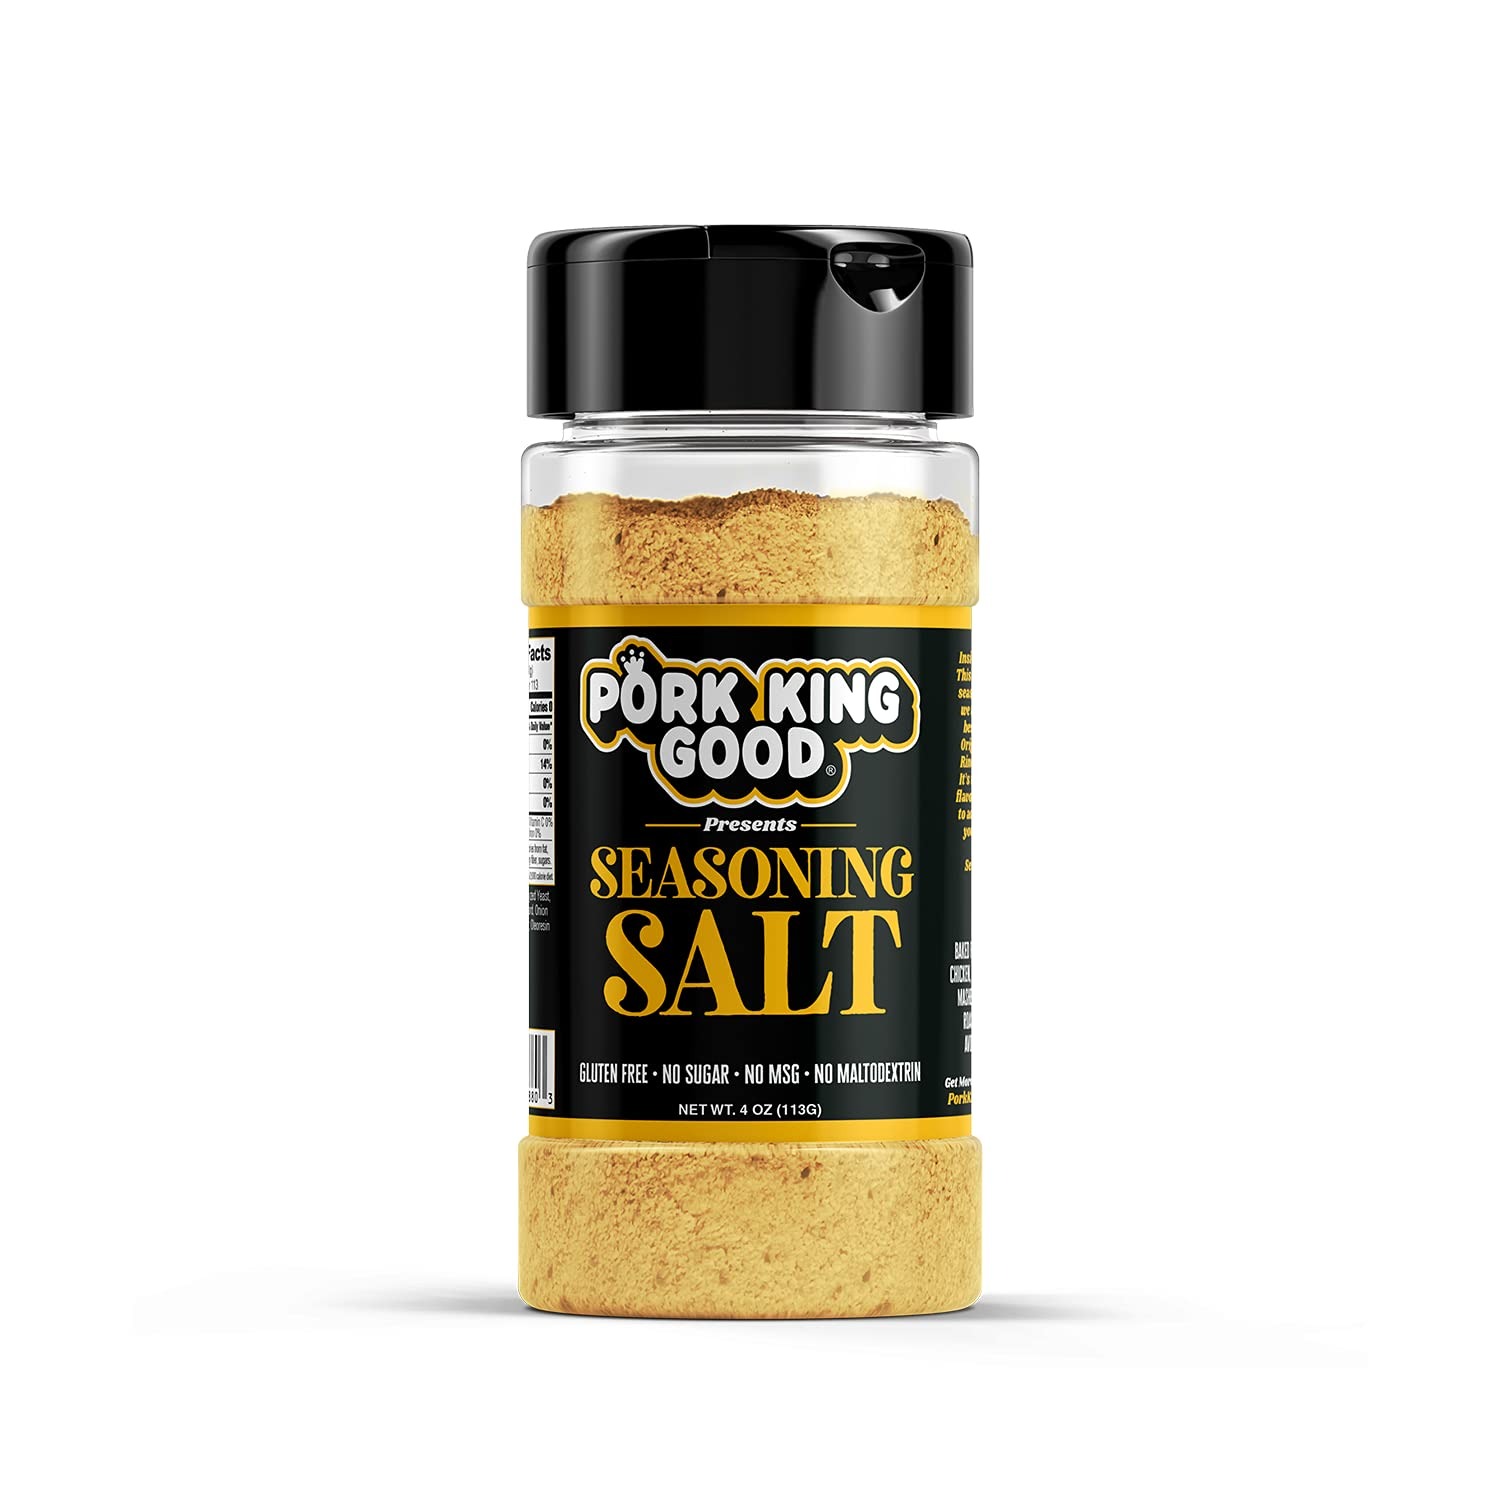
Item Name: Pork King Good Seasoning Salt for Cooking and Popcorn Seasoning - Keto Friendly, Paleo, No MSG, Gluten Free (Seasoning Salt, Single Shaker)
Bullet Point 1: BOLD, FUN FLAVORS: If you know Pork King Good, you know we’re all about going bold and getting weird with our innovative lineup of flavors!
Bullet Point 2: ZERO CARBS, MSG FREE, GLUTEN FREE: Add tons of flavor to your diet without any of the junk! We pride ourselves on our clean & natural ingredients. As always, our products contain 0g carbs per serving and our Keto friendly and Paleo friendly.
Bullet Point 3: SPRINKLING IDEAS: Eggs, Popcorn, Baked Potatoes, French Fries, Chicken, Steak, Pork, Fish, Mashed Cauliflower, Roasted Veggies, Avocado Slices
Bullet Point 4: GREAT GIFT IDEA for grill lovers or creative home cooks and chefs!
Value: 4.0
Unit: Ounce

Price: 7.395